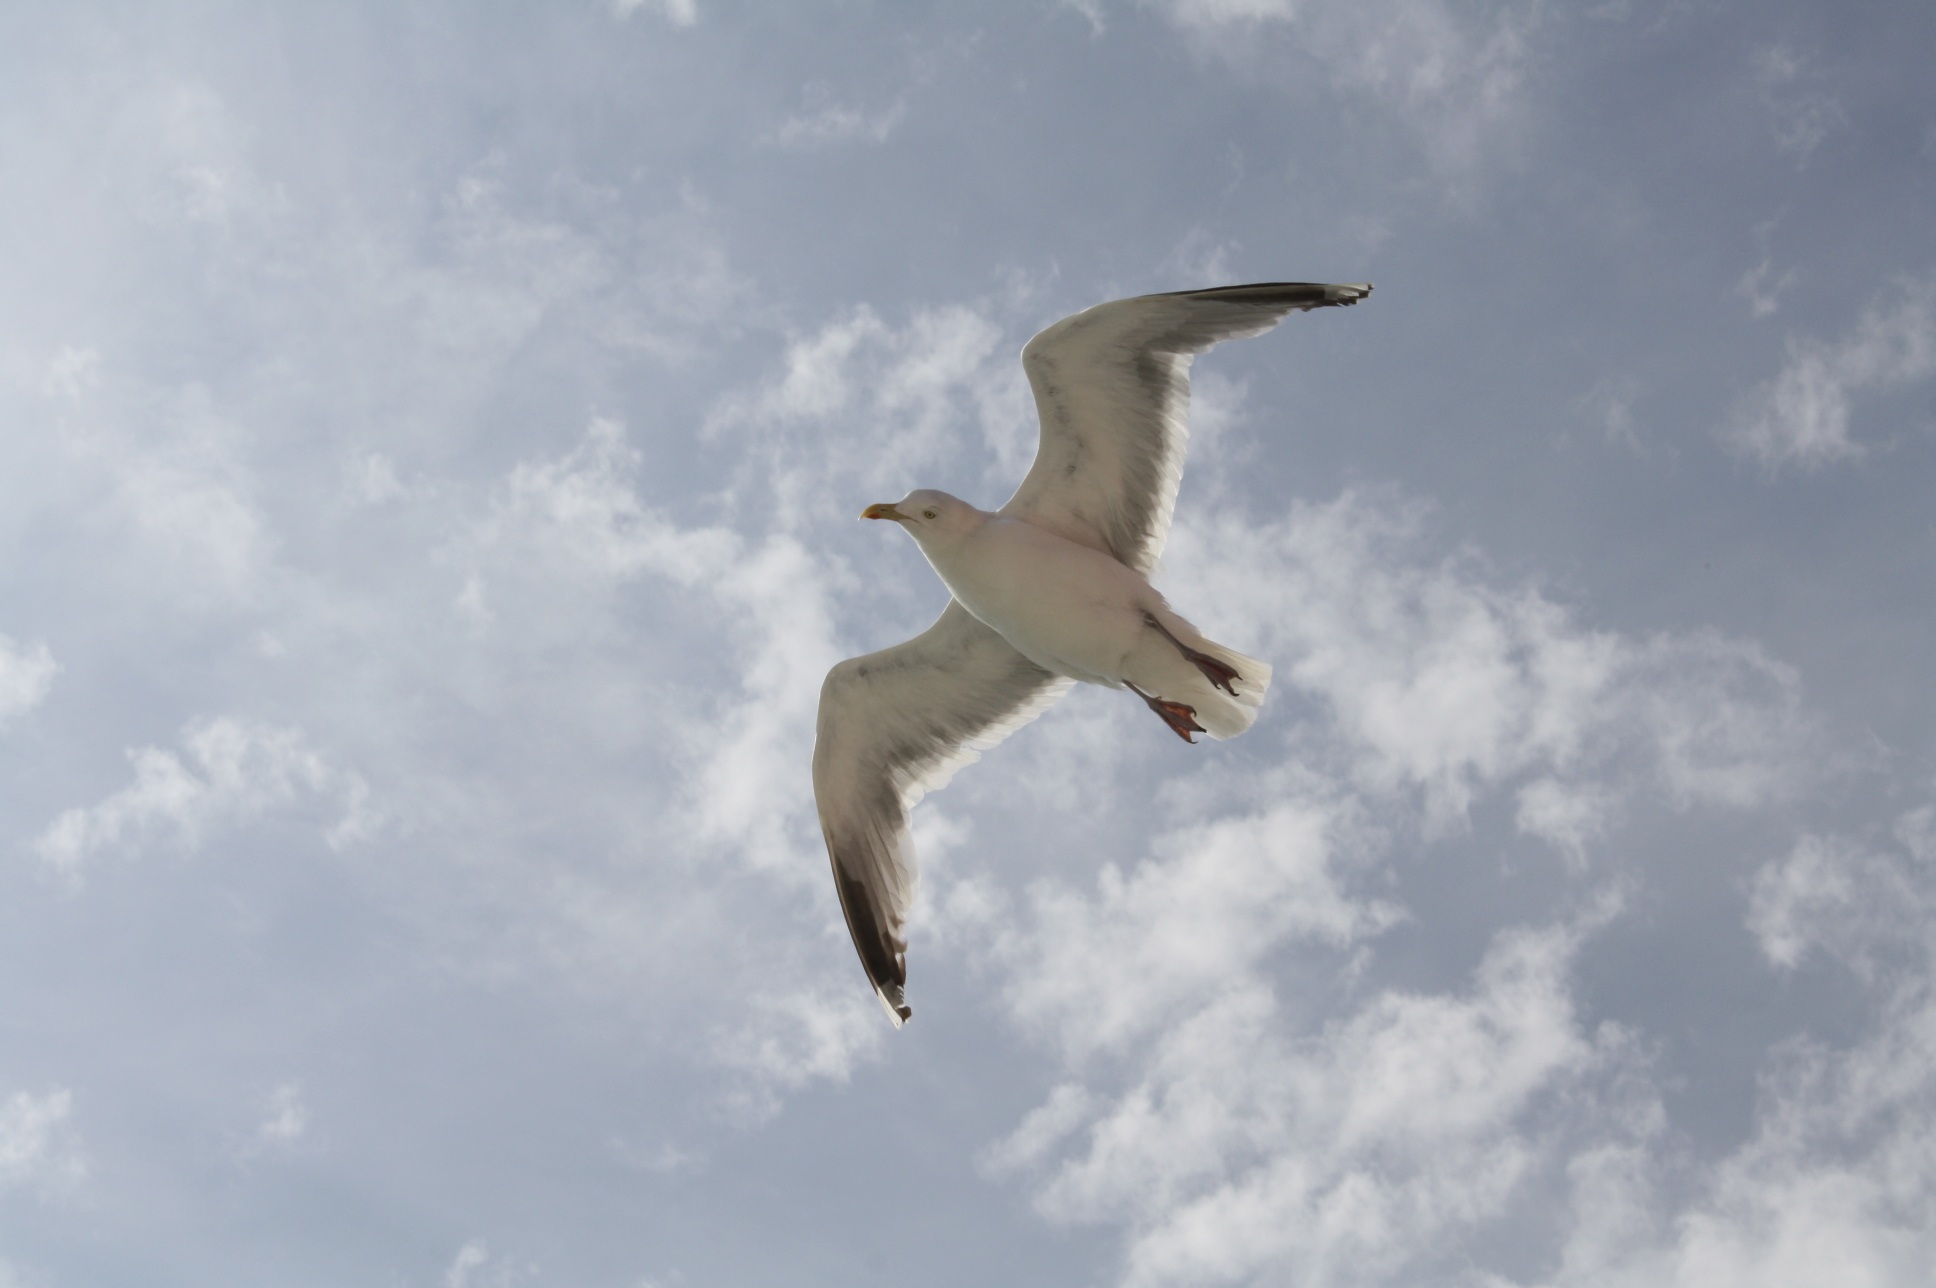
bird, wing, sky, animal, seabird, fly, seagull, gull, macro, flight, close, gulls, vertebrate, albatross, animal world, charadriiformes